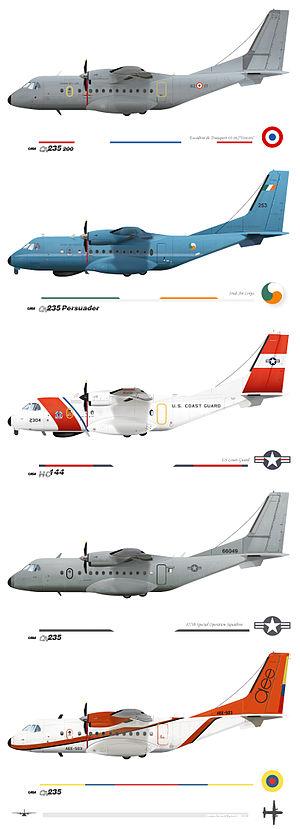
Casa CN 235 utilisés par France/Irlande/USA/Equateur Қазақша: Франция/Ирландия/АҚШ/Эквадор қолданысындағы Casa CN-235 ұшақтары
L’Airbus Military CN-235, anciennement dénommé CASA CN-235, est un avion tactique de transport biturbopropulseur, à cabine pressurisée, capable d'opérer sur des pistes courtes et non revêtues. La version MPA sert d'avion de patrouille maritime grâce à un radar de recherche. En mai 2015, 279 exemplaires ont été livrés à une quarantaine d'opérateurs, sur un total de 283 commandes.